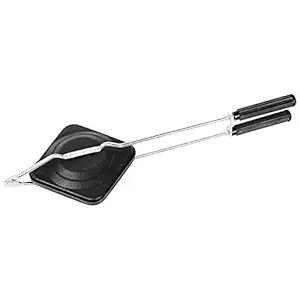
Tosaa T2STSR Sandwich Gas Toaster Regular (Black)
Category: Home&Kitchen
Price: 260 (list price: 350)
Rating: 3.9 (13,127 ratings)
About this product: Consumes Lower Gas|Even Distribution Of Heat|Color: Black, Material: Nonstick|Sandwich Made Crispier and Perfect|Warranty: 6 months warranty|Includes: 1- sandwich toaster